Frank A. Hall House

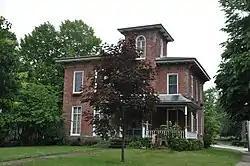
Frank A. Hall House, June 2012

Frank A. Hall House is a historic home located at Westfield in Chautauqua County, New York. It is a two-story stuccoed brick Italian Villa style dwelling built about 1855. It is characterized by an asymmetrical massing of wings surrounding a three-story central tower.